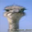
Label: bird